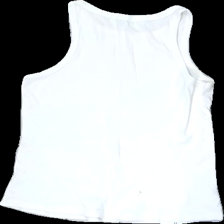
View: back
Type: Tank top
Category: Ladies
Brand: Zara
Colors: White
Material: 100% Cotton
Cut: Tight, C-collar
Size: M
Season: All
Stains: Minor
Price range: <50
Recommended usage: Export
Description: sweat staines